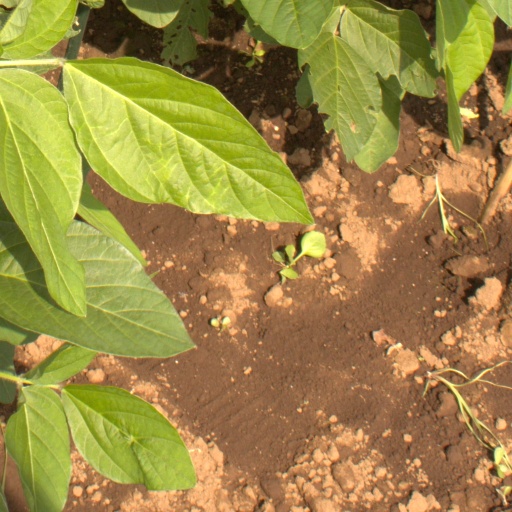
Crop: soybean